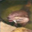
Label: otter